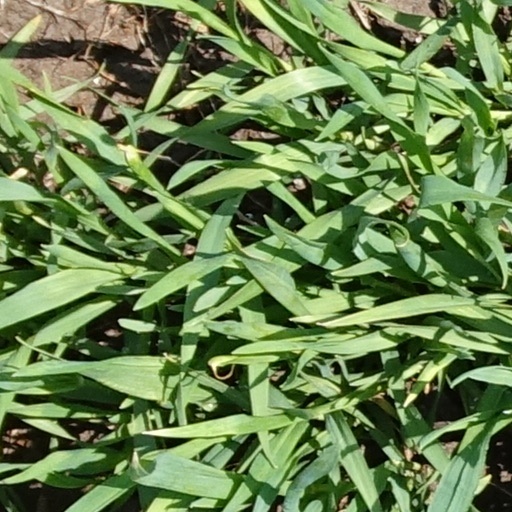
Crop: wheat